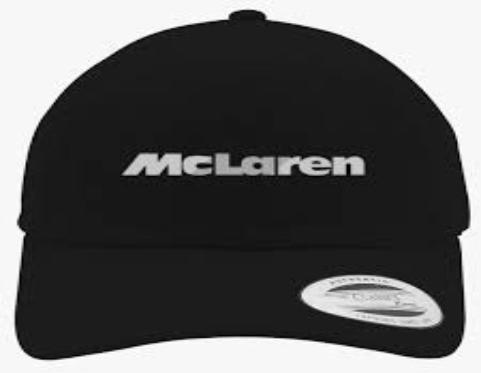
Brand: mclaren
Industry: Transportation